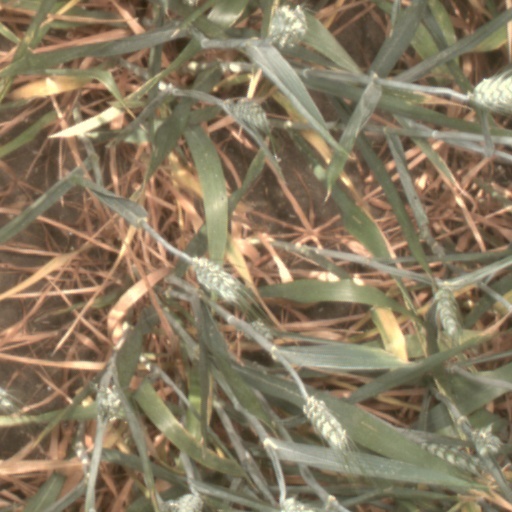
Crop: wheat